Nürburgring

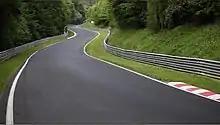
Fuchsröhre

Although by no means the most fearsome, "Flugplatz" is perhaps the most aptly (although coincidentally) named and widely remembered section. The name of this part of the track comes from a small airfield, which in the early years was located close to the track in this area. The track features a very short straight that climbs sharply uphill for a short time, then suddenly drops slightly downhill, and this is immediately followed by two very fast right-hand kinks. Chris Irwin's career was ended following a massive accident at "Flugplatz", in a Ford 3L GT sports car in 1968. Manfred Winkelhock flipped his March Formula Two car at the same corner in 1980. This section of the track was renovated in 2016 after an accident in which Jann Mardenborough's Nissan GT-R flew over the fence and killed a spectator. The "Flugplatz" is one of the most important parts of the Nürburgring because after the two very fast right-handers comes what is possibly the fastest part of the track: a downhill straight called "Kottenborn", into a very fast curve called "Schwedenkreuz" (Swedish Cross). Drivers are flat out (full-speed) for some time here.